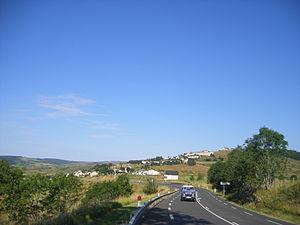
La route nationale 88, ou RN 88, est une route nationale française reliant Lyon - Saint-Étienne à Albi - Toulouse.
La route nationale 500, ou RN 500, était une route nationale française reliant Firminy à Châteauneuf-de-Randon.